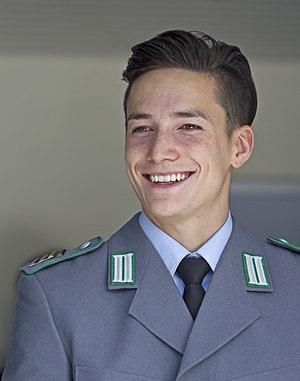
Marcel Van Minh Phuc Long Nguyen, né le 8 septembre 1987 à Munich est un gymnaste allemand, de père vietnamien et de mère allemande.